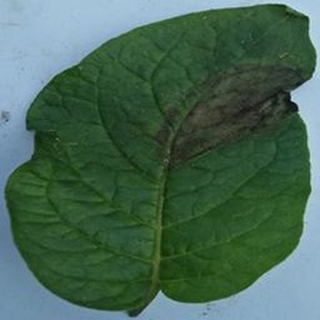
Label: potato_late_blight